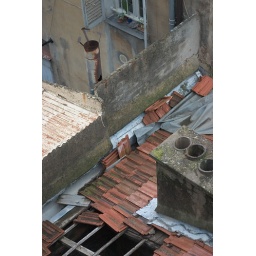
A disintergrating building next to a beautiful museum on top of a hill in Cannes.